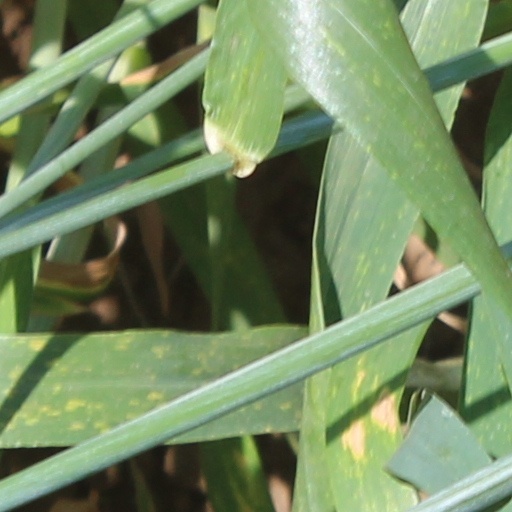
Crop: wheat